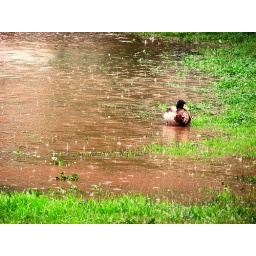
ducks were swimming in a rain-flooded grass area in front of my school's main office. :)